The White Desert (1925 film)

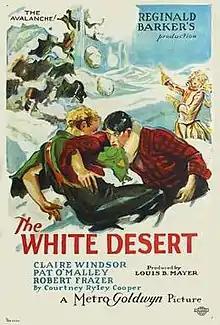
Theatrical release poster

The White Desert is a 1925 American silent drama film directed by Reginald Barker. The film stars Claire Windsor and Pat O'Malley, with Robert Frazer, Frank Currier, and Sōjin Kamiyama. It is written by Monte M. Katterjohn and Gordon Rigby and adopted from Denver author Courtney Ryley Cooper's novel "The White Desert" (1922). This B movie was produced to keep the Loew circuit and other cinemas supplied. The title refers to the snow covered Colorado landscape during winter.